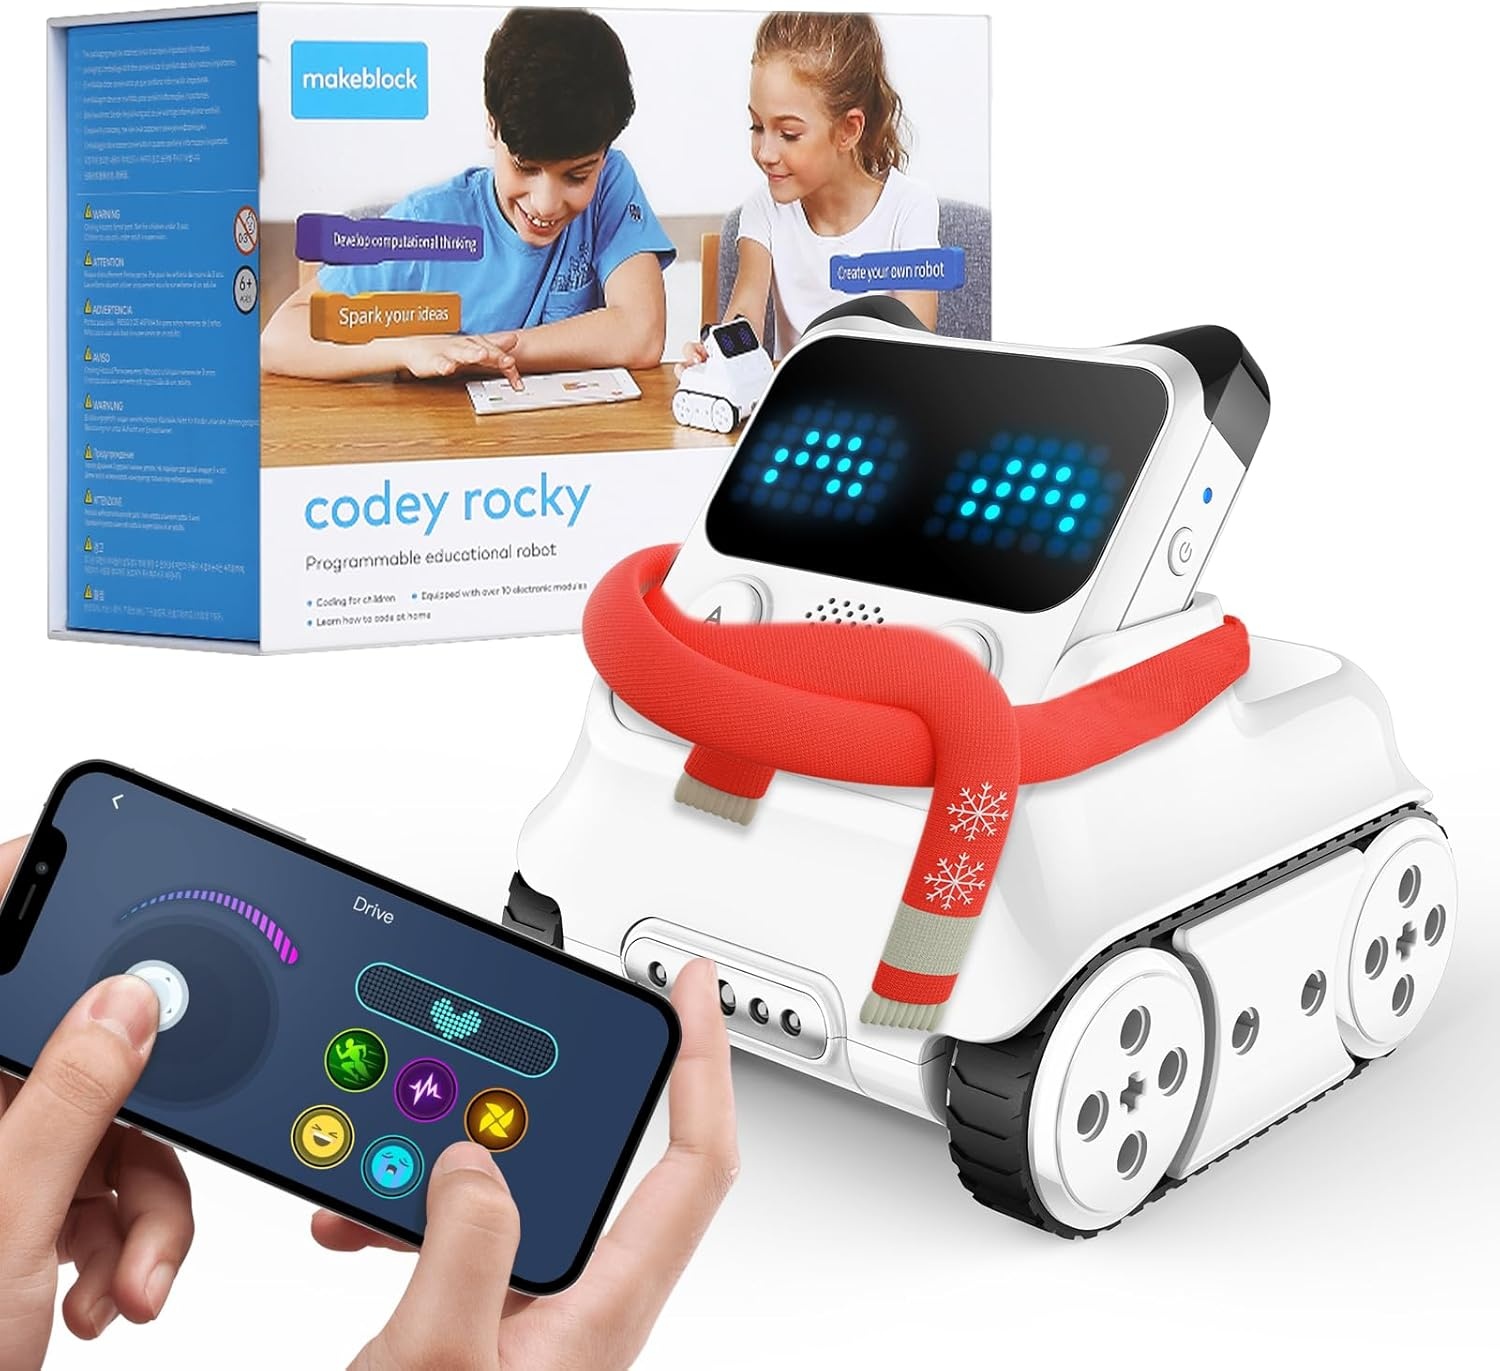
Codey Rocky: Smart Coding Robot for Kids
Looking for a fun and educational way to introduce your child to the world of coding and robotics? The Makeblock Codey Rocky Interactive Emo Robot is the perfect choice! This smart and lovable robot is designed for kids aged 8-12 but can be enjoyed by kids as young as 6, making it an excellent STEM toy for both learning and play. Let's dive into the exciting features of the Makeblock Codey Rocky robot. First off, this little guy supports both Scratch and Python programming languages, giving kids a wide range of options to explore and develop their coding skills. Whether your child is a beginner or more experienced, the Codey Rocky allows them to create endless possibilities through coding. One of the standout features of the Codey Rocky is its interactive capabilities. With various sensors and modules built-in, this robot can respond to touch, react to sound, and even follow lines on the ground. This not only makes learning to code more engaging but also enhances the overall robotic experience for your child. The Makeblock Codey Rocky is not just a coding tool; it's also a buddy for your child. Its friendly and expressive design helps kids form a connection with the robot, making learning and playing more enjoyable. Your child can program the robot to dance, sing, light up, and perform a whole range of fun activities, sparking their creativity and imagination. As a parent, you'll appreciate the educational value of the Codey Rocky. It not only teaches coding concepts but also fosters problem-solving skills, logical thinking, and creativity in a hands-on and interactive way. You can feel confident knowing that your child is gaining valuable skills while having a blast with their new robotic friend. In terms of usability, the Makeblock Codey Rocky is designed to be user-friendly for kids. Its intuitive interface and drag-and-drop programming make it easy for children to get started right out of the box. Whether your child is a tech whiz or just starting out, they'll find the Codey Rocky to be a welcoming and engaging introduction to the world of robotics and coding. Overall, the Makeblock Codey Rocky Interactive Emo Robot is a fantastic choice for parents looking to spark their child's interest in STEM subjects. With its versatile programming options, interactive features, and friendly design, the Codey Rocky offers a unique and exciting way for kids to learn, play, and explore the world of robotics. Get ready to see your child's creativity and skills soar with this innovative and lovable robot from Makeblock!
Brand: GearMustHave
Category: Arts & Entertainment > Hobbies & Creative Arts > Musical Instrument & Orchestra Accessories > Woodwind Instrument Accessories > Recorder Accessories > Recorder Care & Cleaning